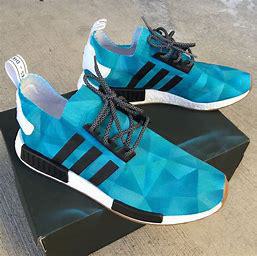
Brand: Adidas
Model: NMD